Douglaston–Little Neck, Queens

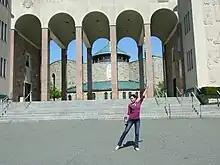
Cathedral College of the Immaculate Conception in Douglaston

Divine Wisdom Catholic Academy is a private Catholic school, with classes from the pre-school level to 8th grade. The Immaculate Conception Center, formerly a college-level seminary named Cathedral College of the Immaculate Conception and owned by the Diocese of Brooklyn, is located in southern Douglaston. It is a large conference center, hosting Diocese events and activities including language immersion classes, lay ministry preparation, adult continuing education, seminarian instruction, parish retreats, and also hosts community civic conferences. In the Fall of 2011, all administrative offices were relocated and the building hosted eighty undergraduate seminarians studying at nearby St. John's University, in addition to retired priests from the Diocese of Brooklyn.